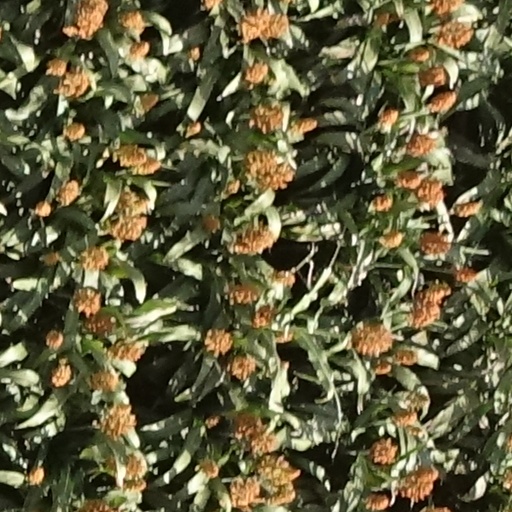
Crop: sorghum